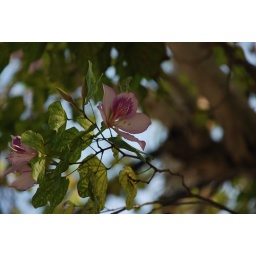
flowers in the trees